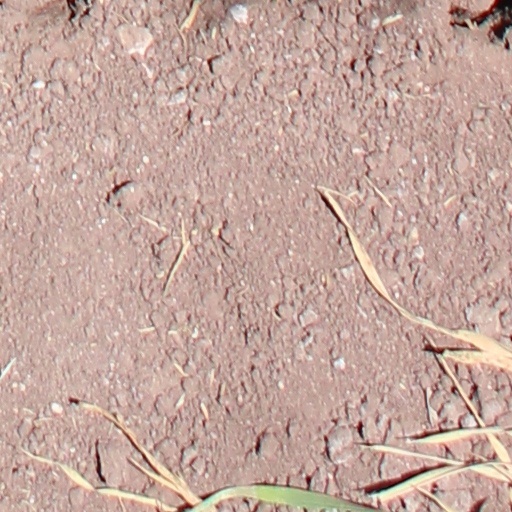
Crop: wheat